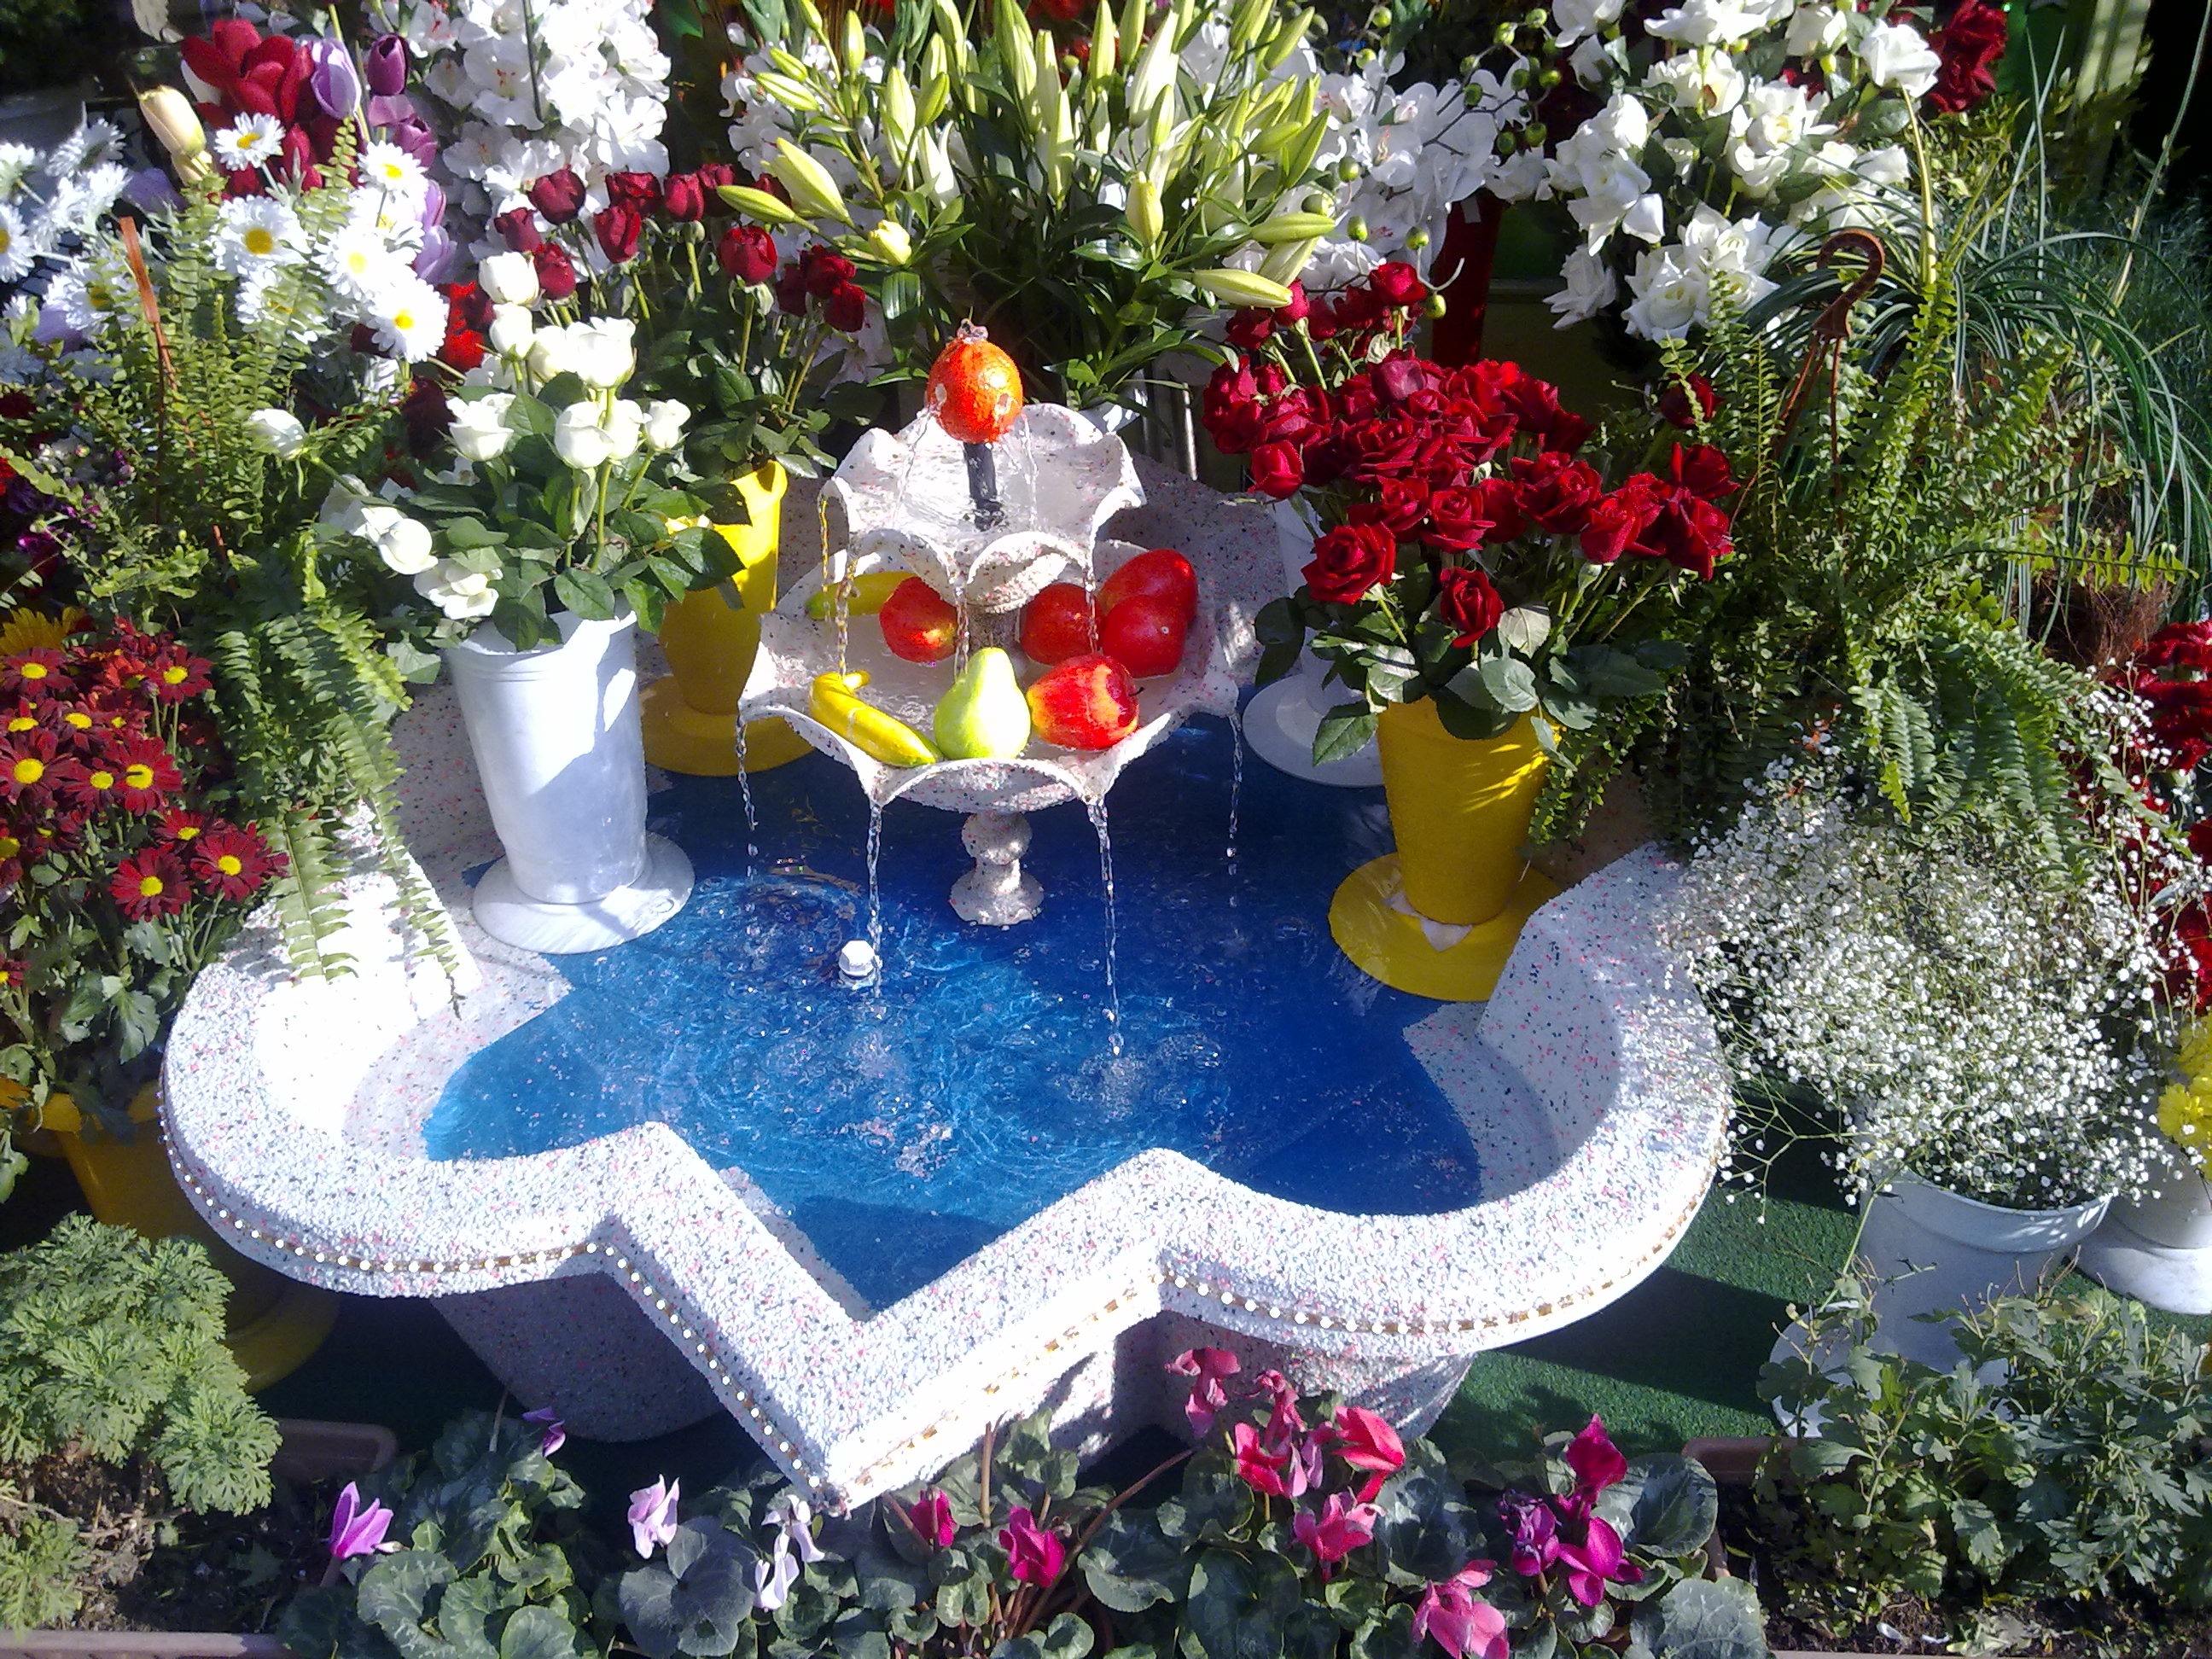
flower, meal, backyard, garden, christmas decoration, floristry, floral design, centrepiece, flower arranging, ornamental pool, ornamental pools, garden pool, garden ponds